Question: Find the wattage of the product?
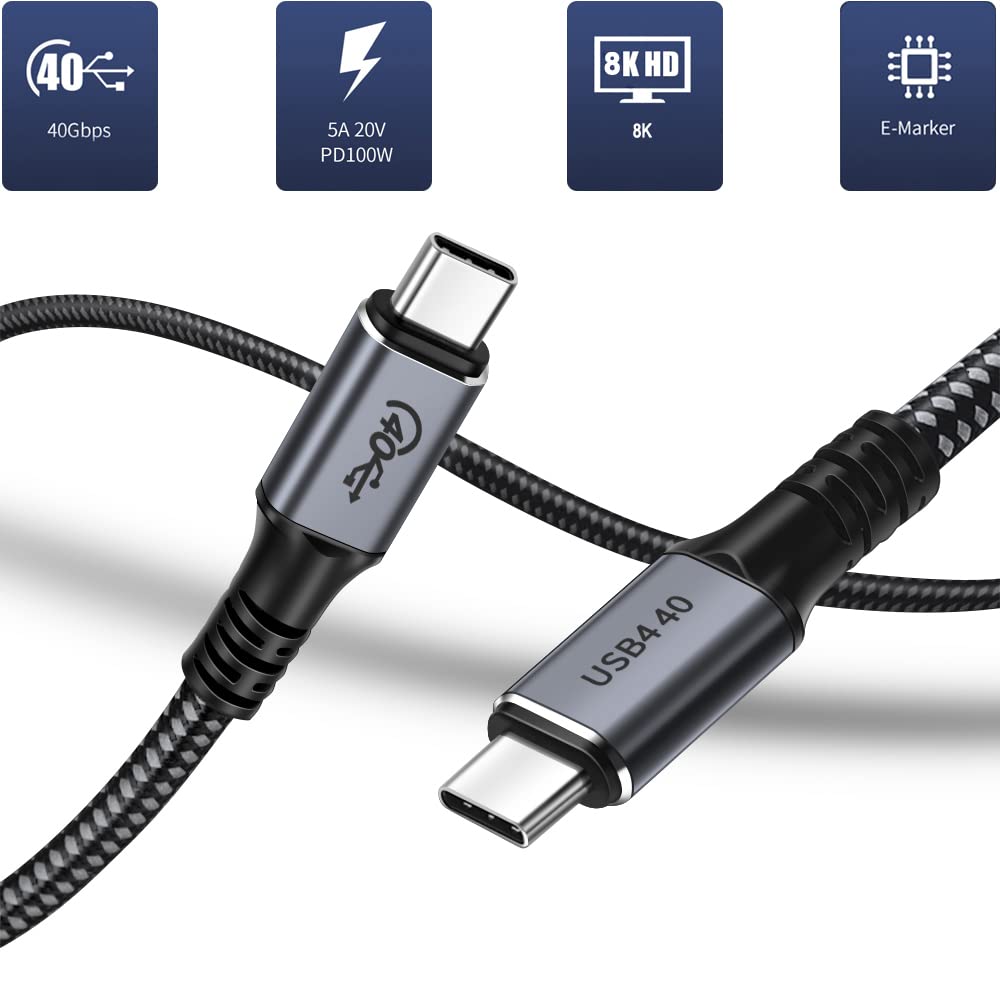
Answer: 100.0 watt